Malagos Chocolate

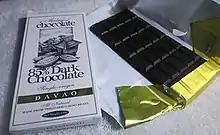
Malagos 85% Dark Chocolate packaging and chocolate bar.

Malagos cultivates their own cacao at their Bureau of Plant Industry-certified farm at the foothills of Mount Talomo. They are also responsible for the fermentation, drying, sorting, roasting of the cacao beans they use in their production of chocolate. A total of 50 people is employed at the farm. Their facility is situated above sea level. Malagos uses Grade A cacao beans of the Trinitario variety which comes from a hybrid of Forastero and Criollo. The firm also buys beans from around 100 small-scale cocoa farmers in the Davao area. and supplies cacao seeds, seedlings and scions throughout Mindanao. In October 2017, it was reported that Malagos Chocolate along with other chocolate brands would be participating in “Salon du Chocolat” on October 28 to November 1 in Paris, France.